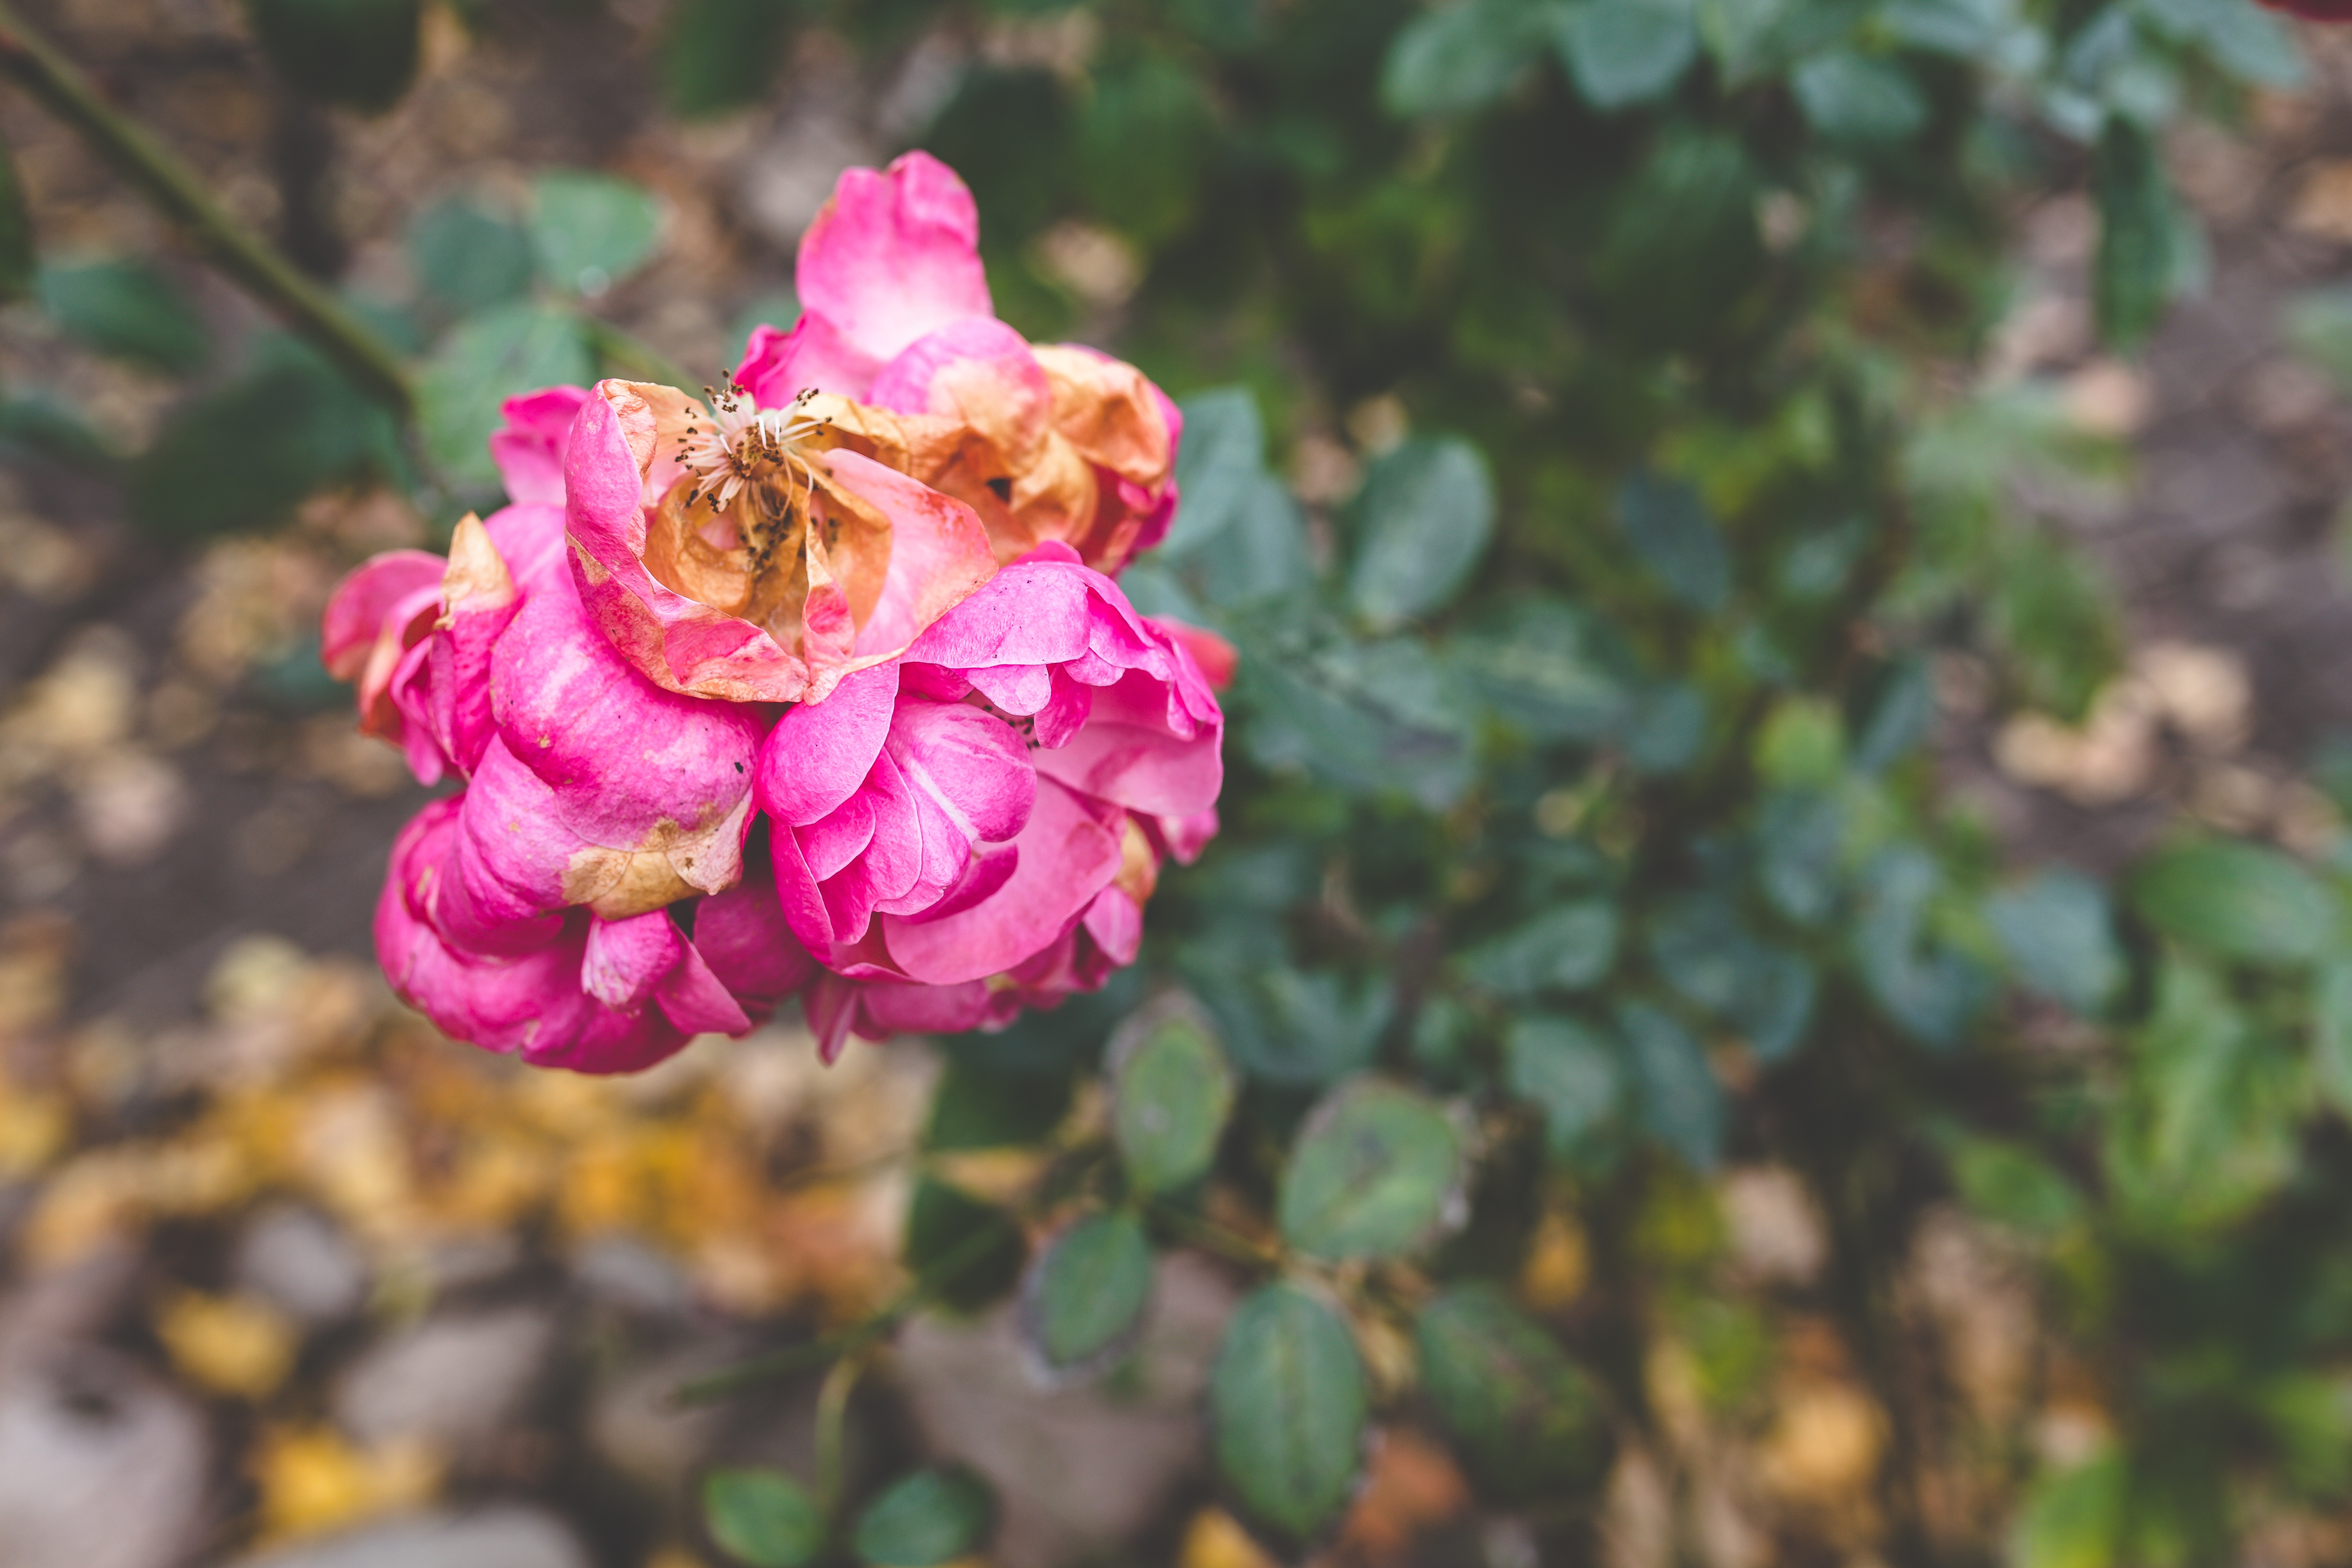
nature, blossom, plant, vintage, leaf, fall, flower, petal, rose, produce, autumn, botany, dead, flora, wildflower, shrub, faded, macro photography, flowering plant, garden roses, rose family, land plant